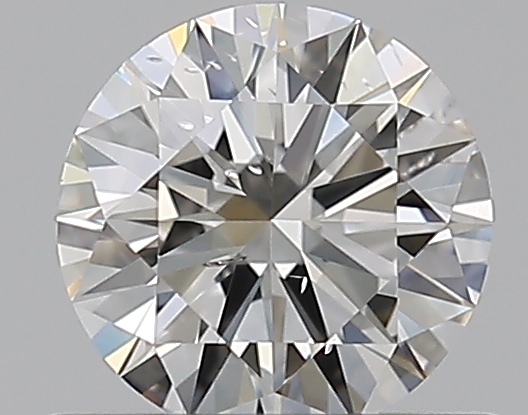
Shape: round
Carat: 0.5
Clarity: SI1
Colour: G
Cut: EX
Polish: EX
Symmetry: EX
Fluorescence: F
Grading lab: GIA
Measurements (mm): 5.16 x 5.18 x 3.08